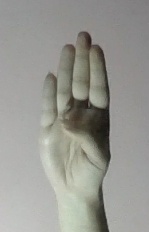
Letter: kaaf